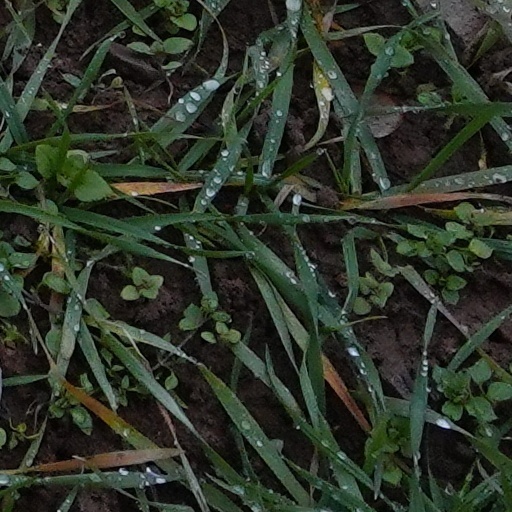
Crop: wheat